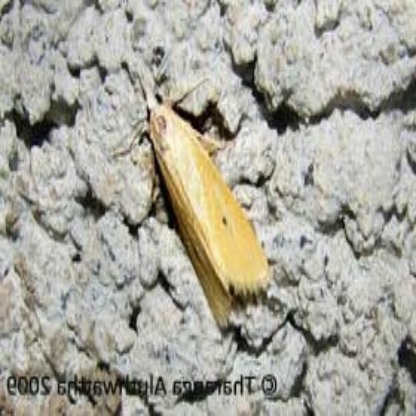
Nhãn: Sâu đục thân (Rice yellow stem borer)